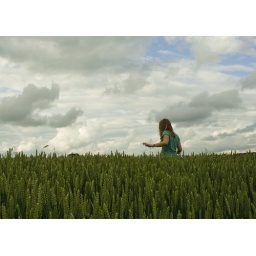
Anna in a field with clouds